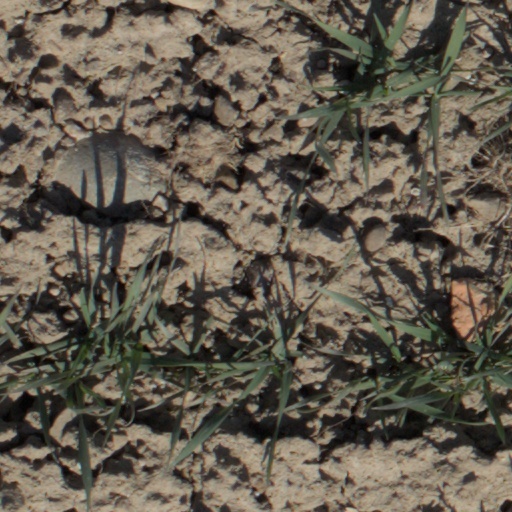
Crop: wheat